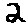
Label: 2